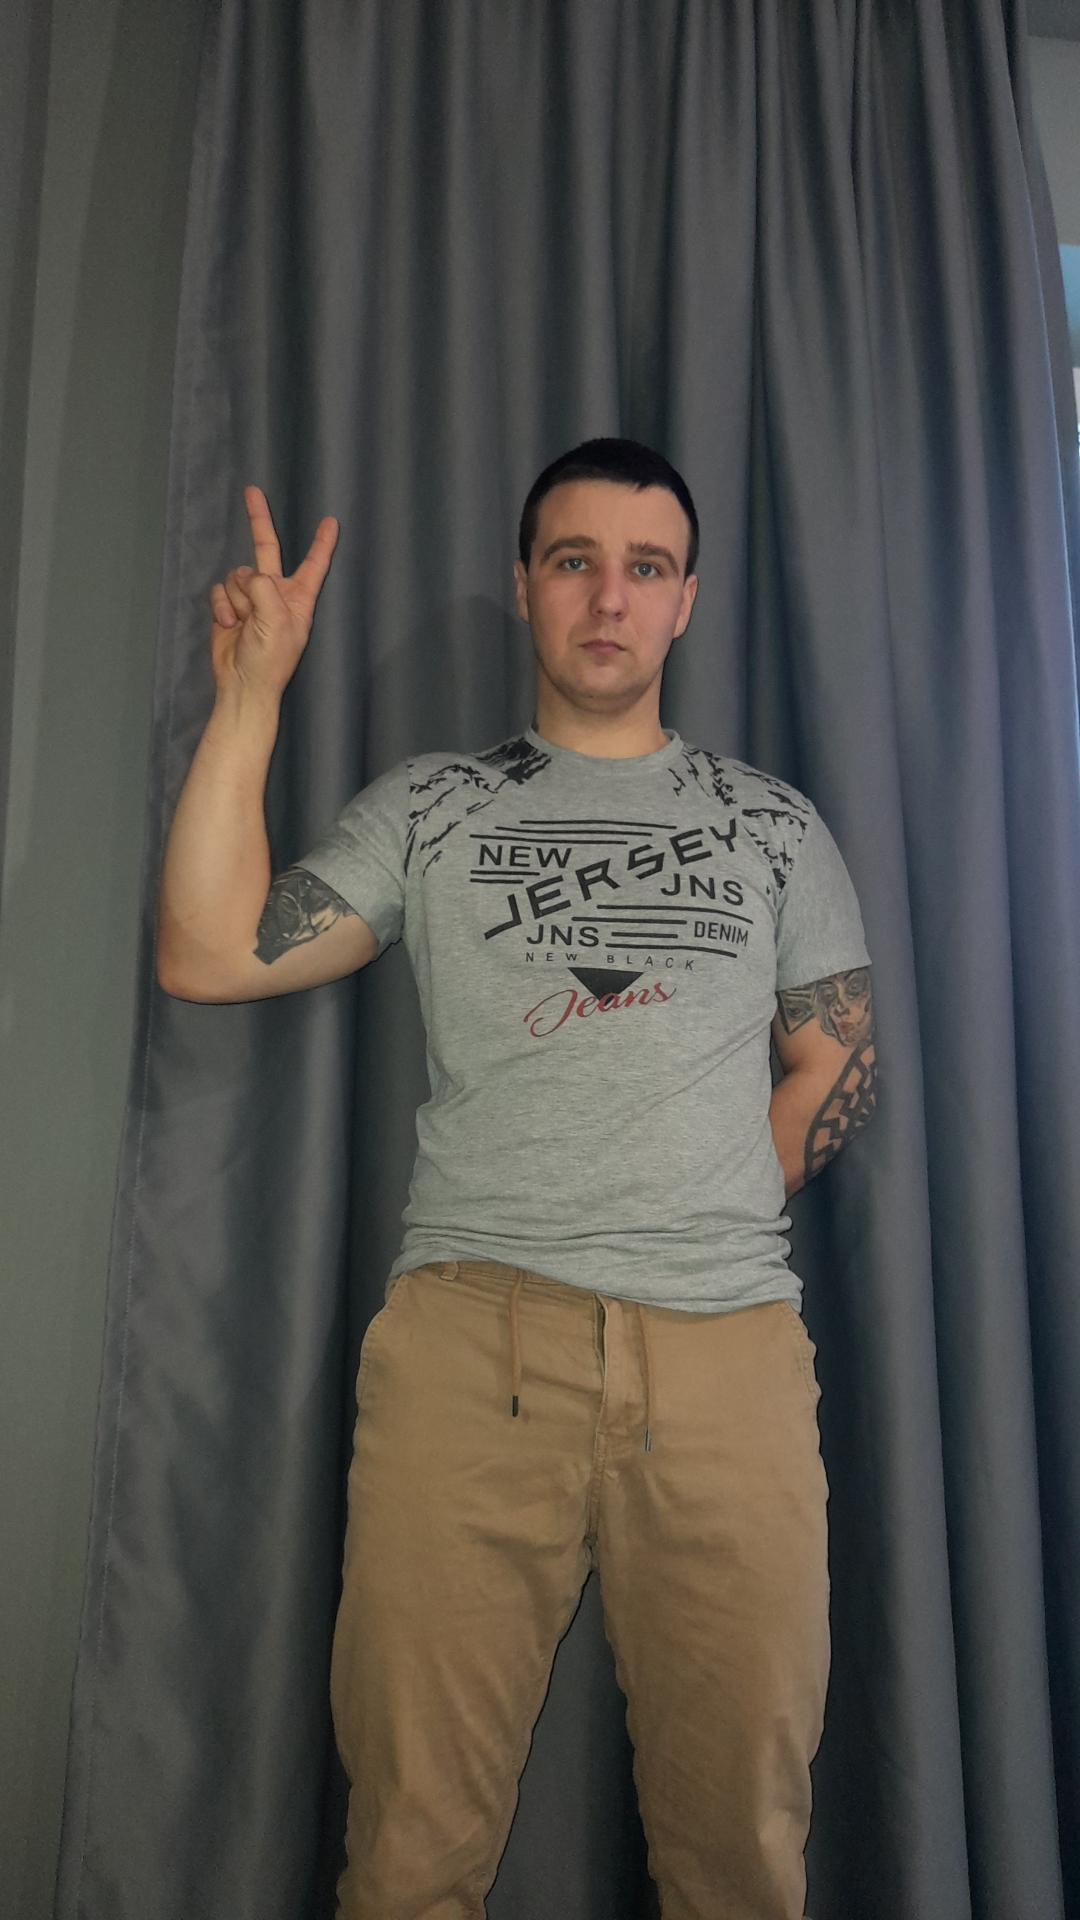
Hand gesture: peace